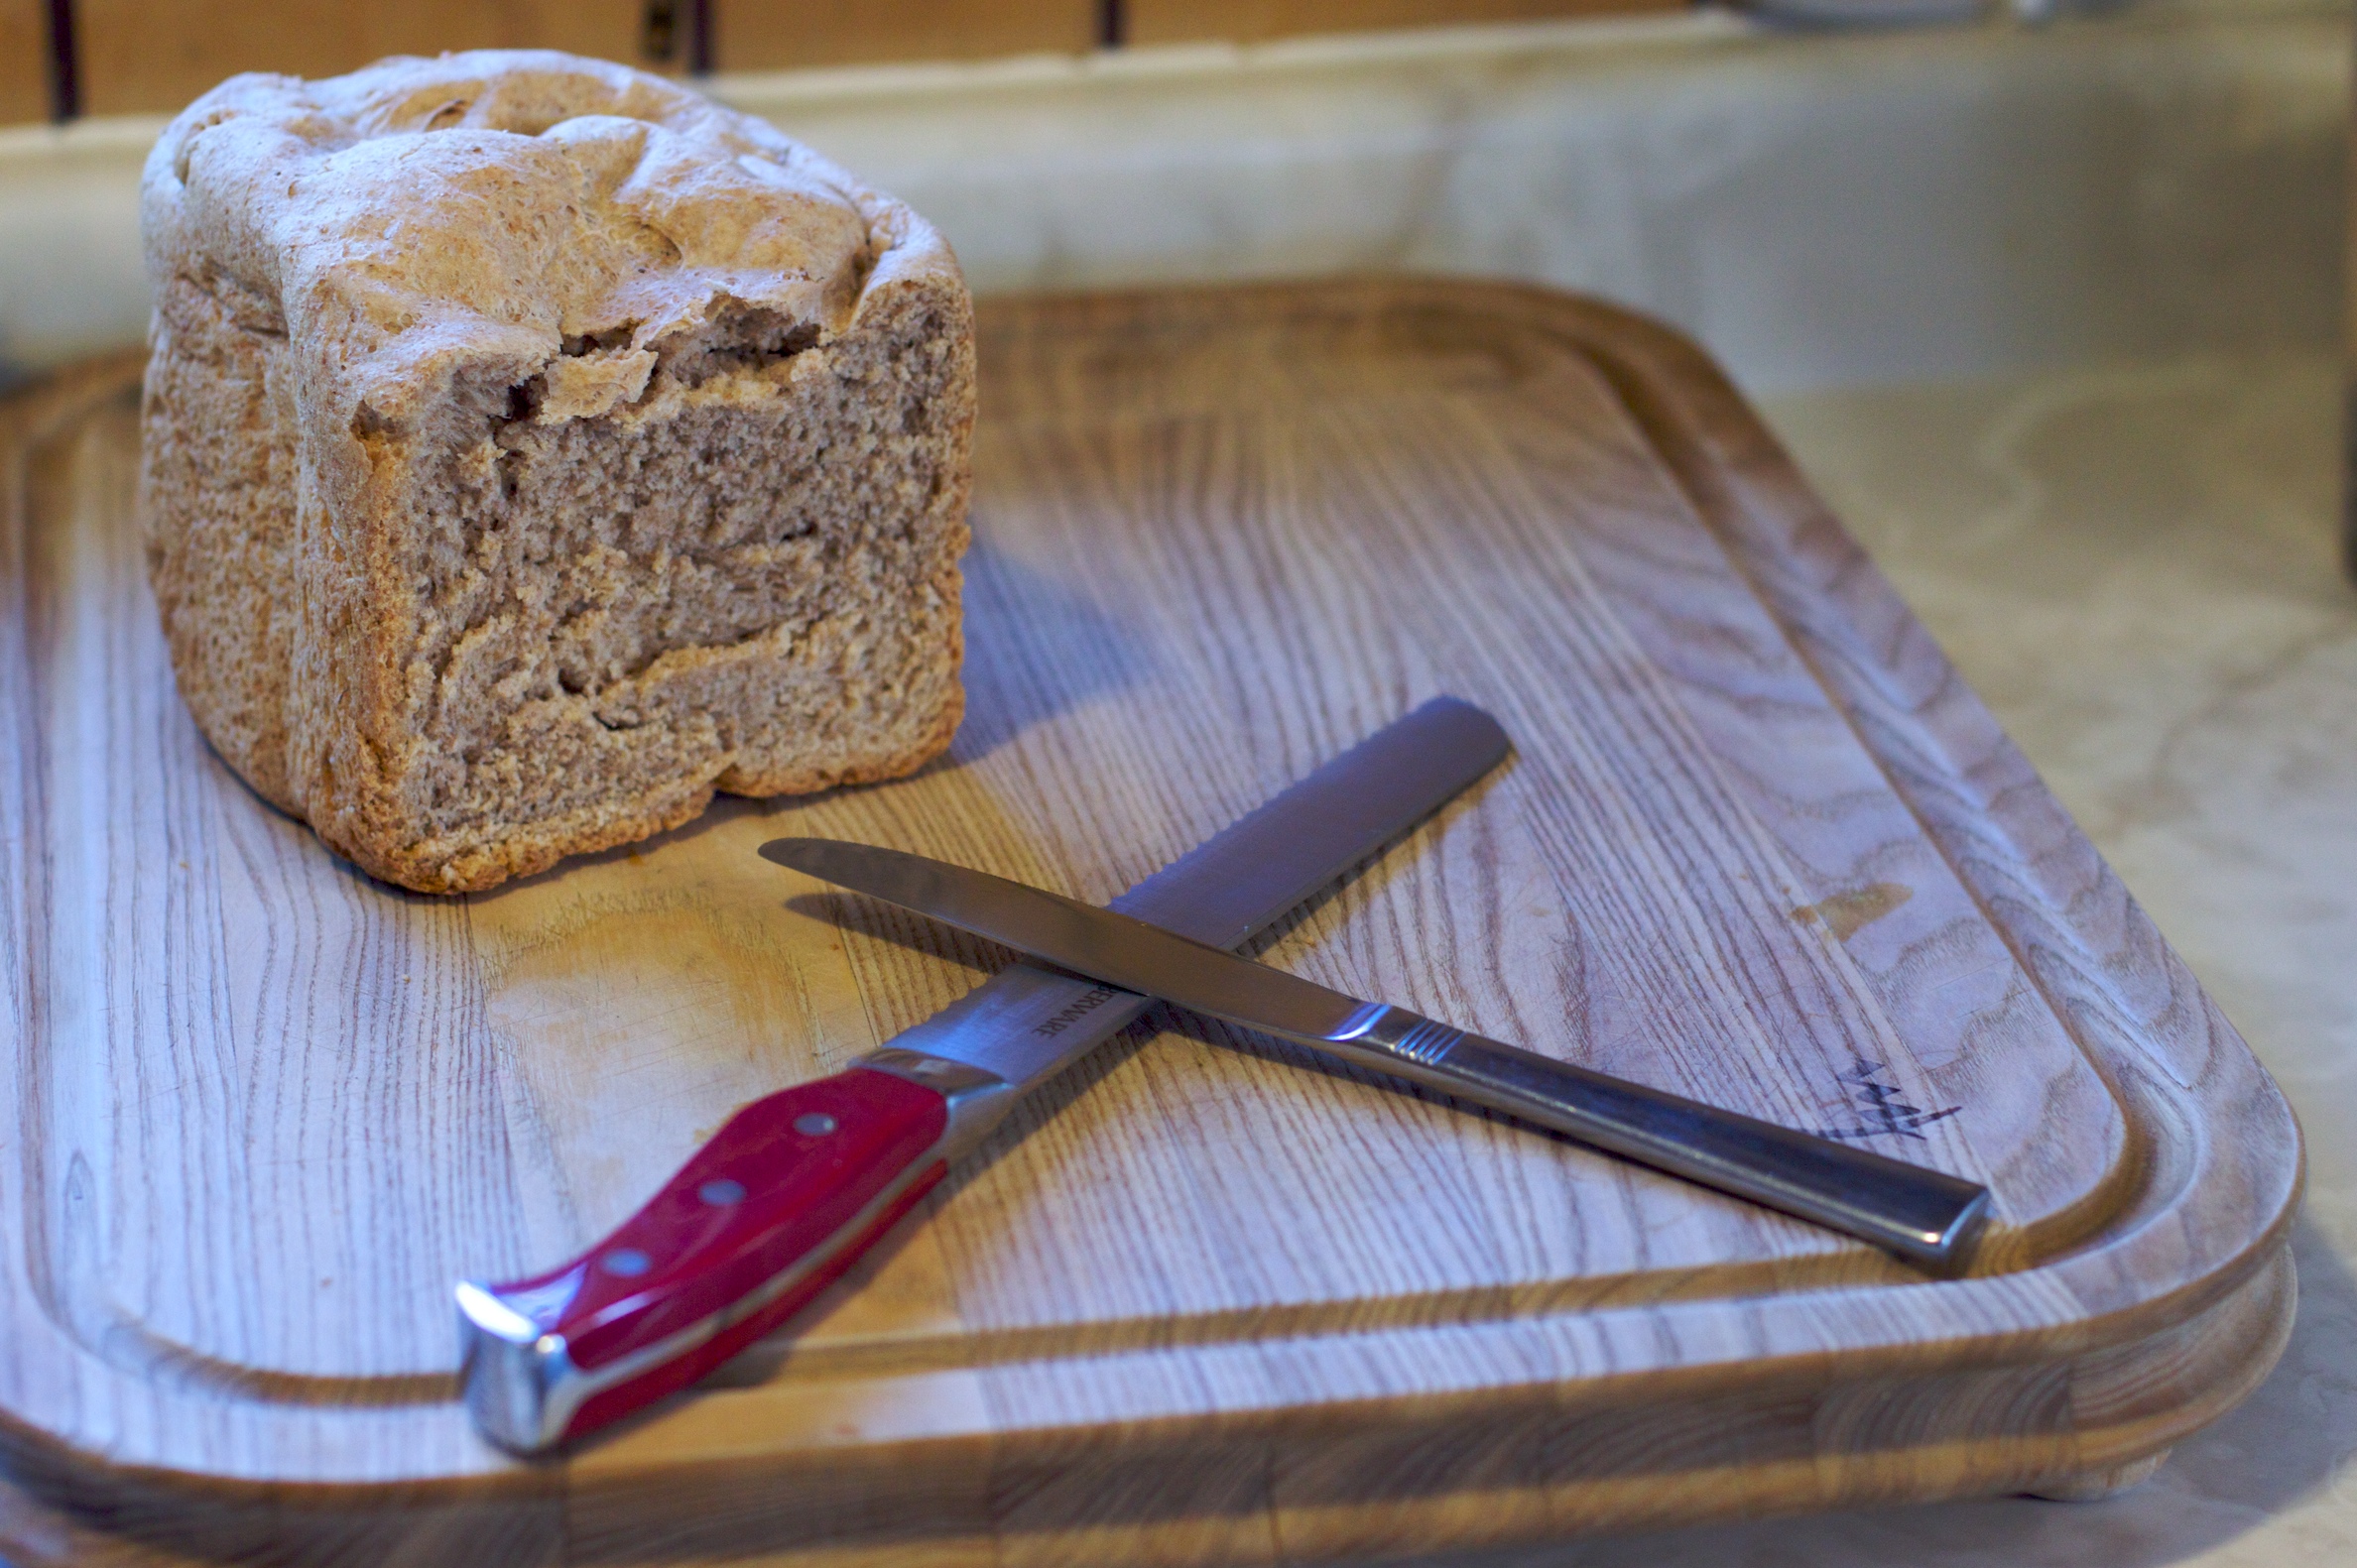
dish, meal, food, baking, dessert, bread, icing, sweetness, baked goods, flavor